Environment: real
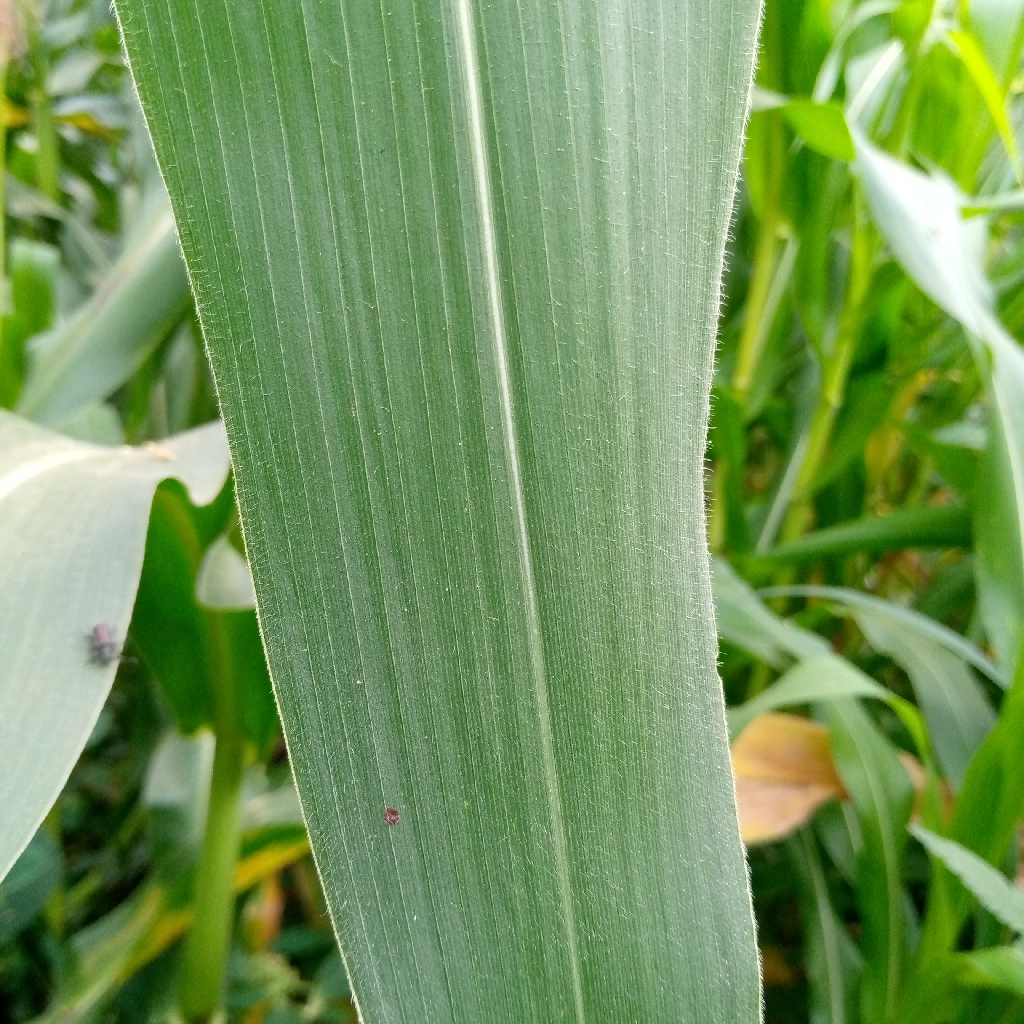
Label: healthy